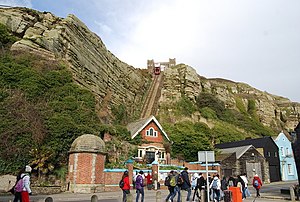
East Hill Lift
Linjen med begge stationer
East Hill Lift eller East Hill Cliff Railway er en kabelbane i den sydengelske by Hastings ved Den engelske kanal.